Vanessa Beecroft

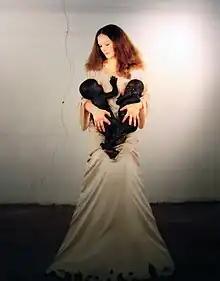
Beecroft in "White Madonna with Twins" (2006)

Vanessa Beecroft (born April 25, 1969) is an Italian-born American contemporary performance artist; she also works with photography, video art, sculpture, and painting. Many of her works have made use of professional models, sometimes in large numbers and sometimes naked or nearly so, to stage "tableaux vivants". She works in the United States, and is based in Los Angeles . Her early work was focused on gender and appeared to be autobiographical; her later work is focused on race. Starting in 2008 she began working with Kanye West on collaborations and commercial projects.